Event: Nepal Earthquake
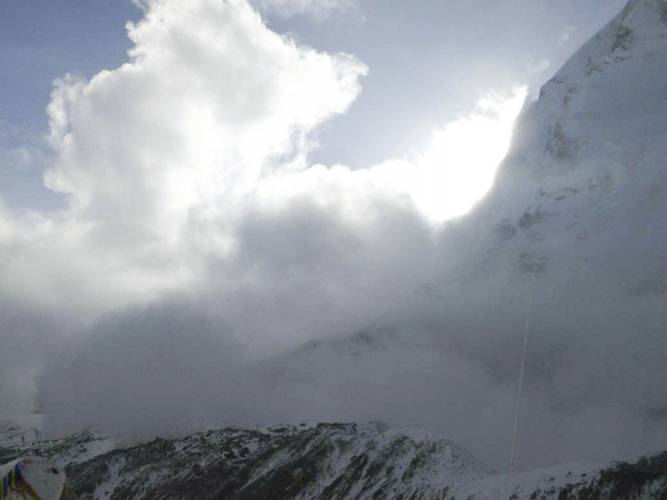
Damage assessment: no_damage